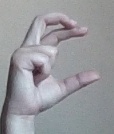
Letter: thal